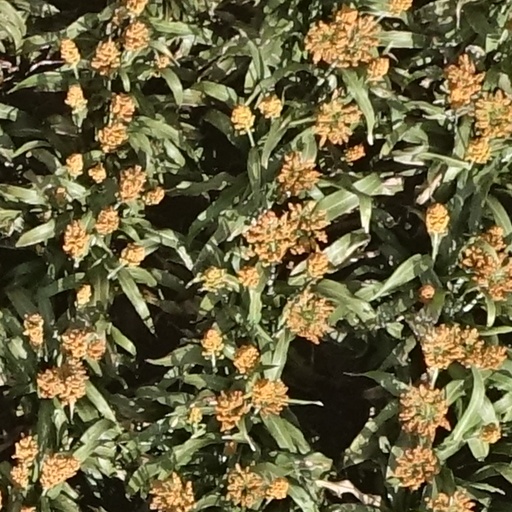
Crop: sorghum